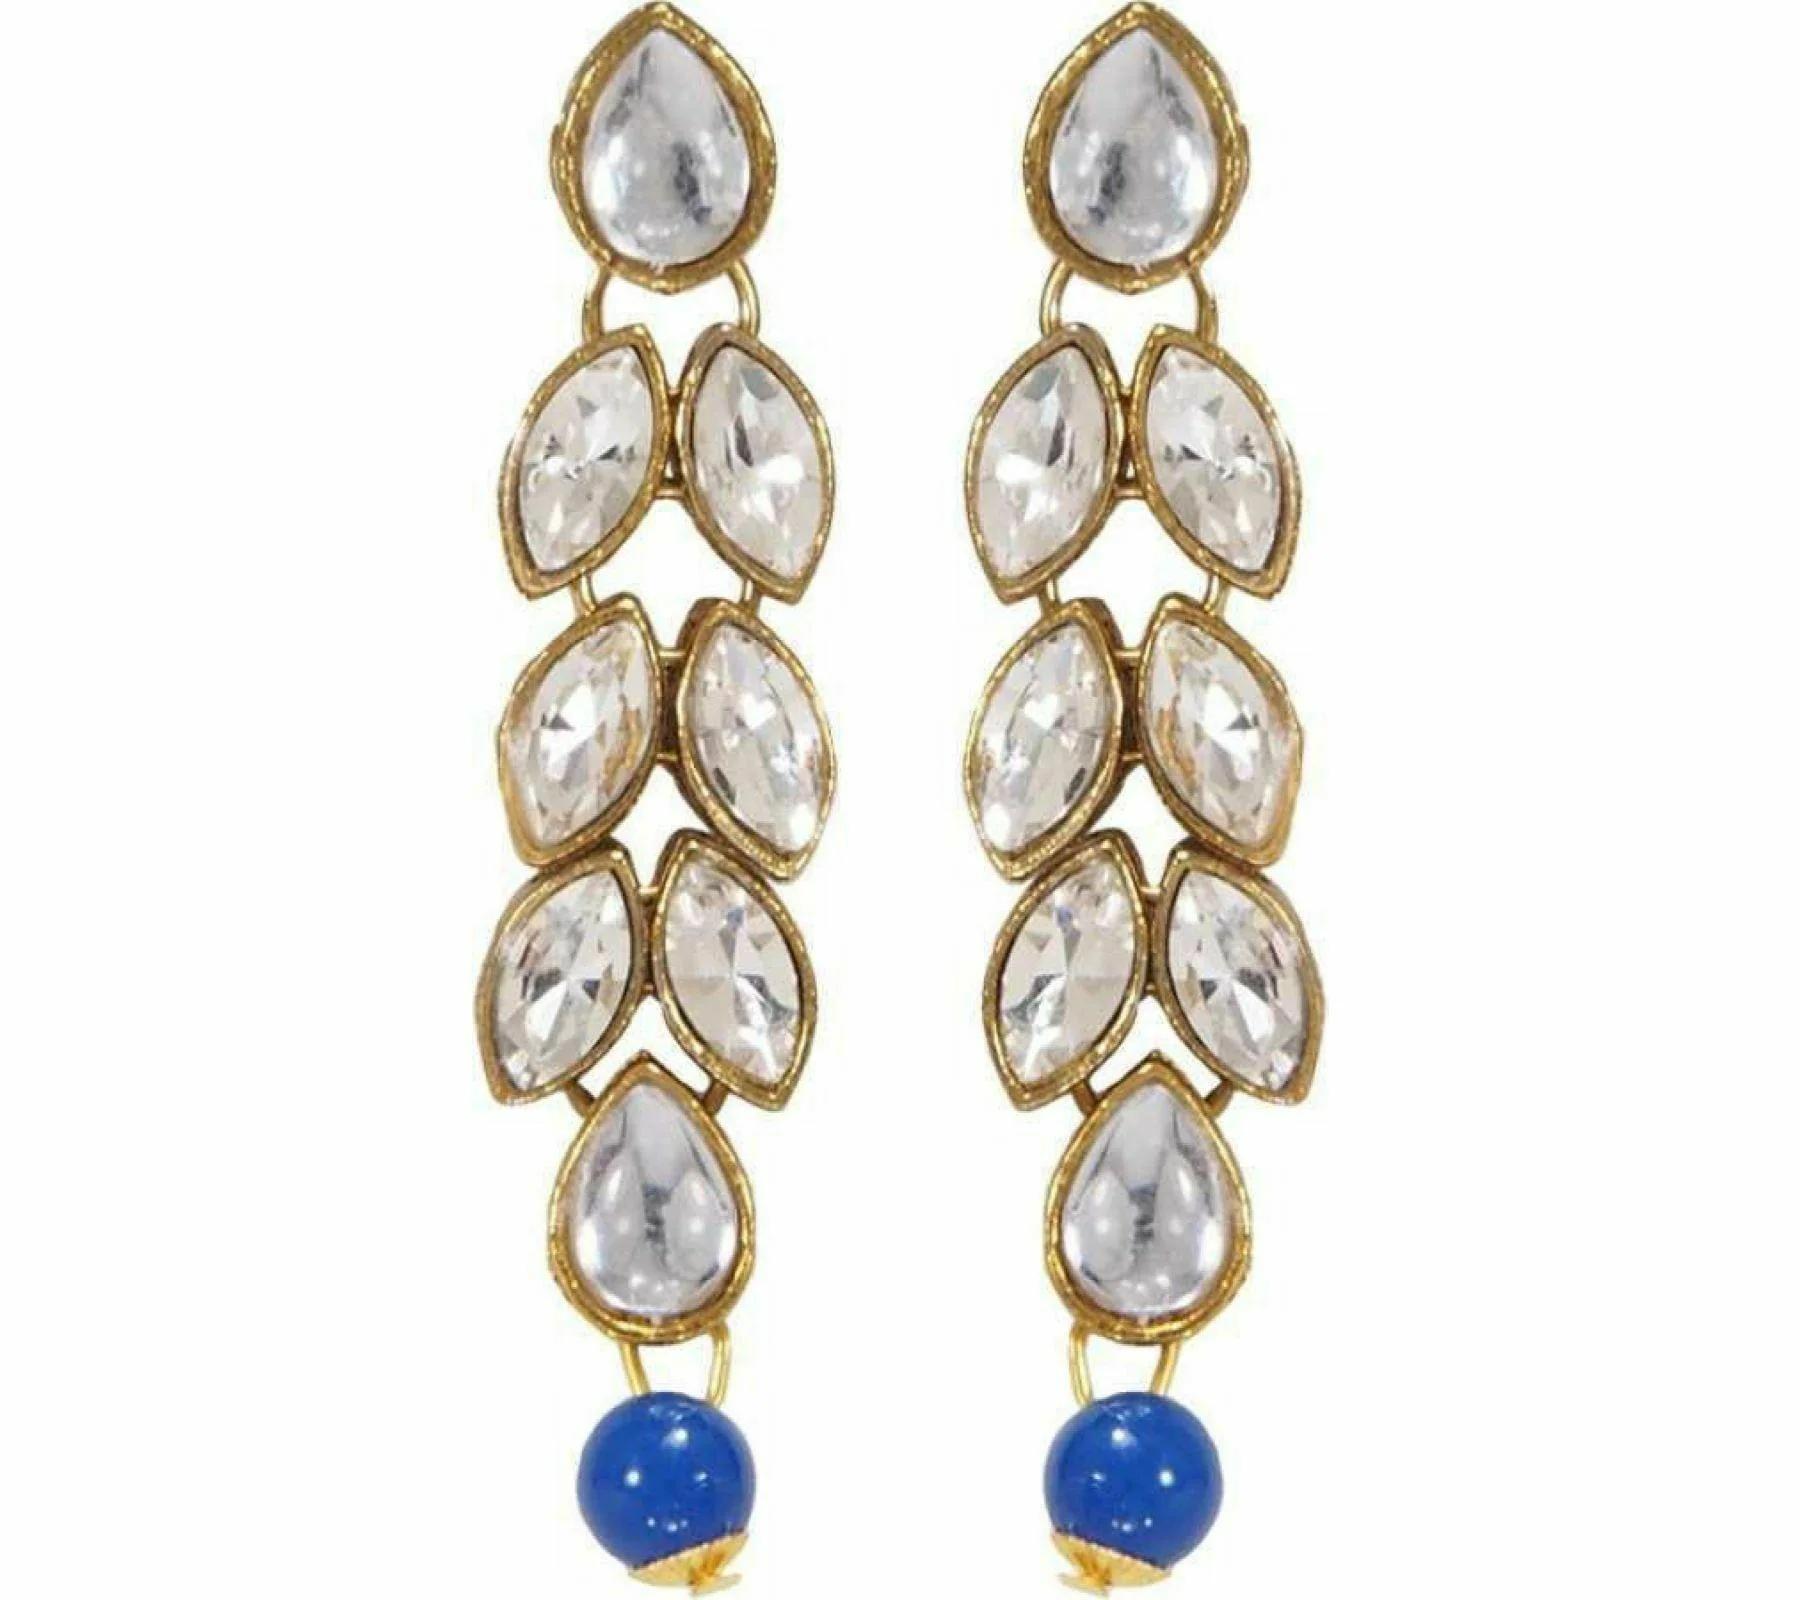
 Gyaan Jewels Handmade Shop Global Gold Plated Mother of Pearl Earring and Necklace Set Blue (Women, Girls) Free Size
Type: Necklaces
Brand: Gyaan Jewels
Price: Rs. 305
Choker necklace set with earrings for women. Crystal simulated pearl necklace set with earrings and maang tikka.
Features: These are very easy to use being lightweight and has a design which makes it very comfortable,Superior quality and skin friendly,Made from premium quality material this product assures to remain in its original glory even after years of usage,Perfect gift ideal valentine, birthday, anniversary gift your loved ones
Included: 1 Necklace, 1 pair earring, 1 ring, 1 mangtika, 1 bracelet, 3